Robert Colbert

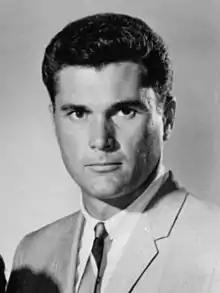
Colbert in 1966

Robert Louis Colbert (born July 26, 1931) is an American actor best known for his leading role as Dr. Doug Phillips on the ABC television series "The Time Tunnel" and his two appearances as Brent Maverick, a third Maverick brother in the ABC/Warner Brothers western "Maverick".